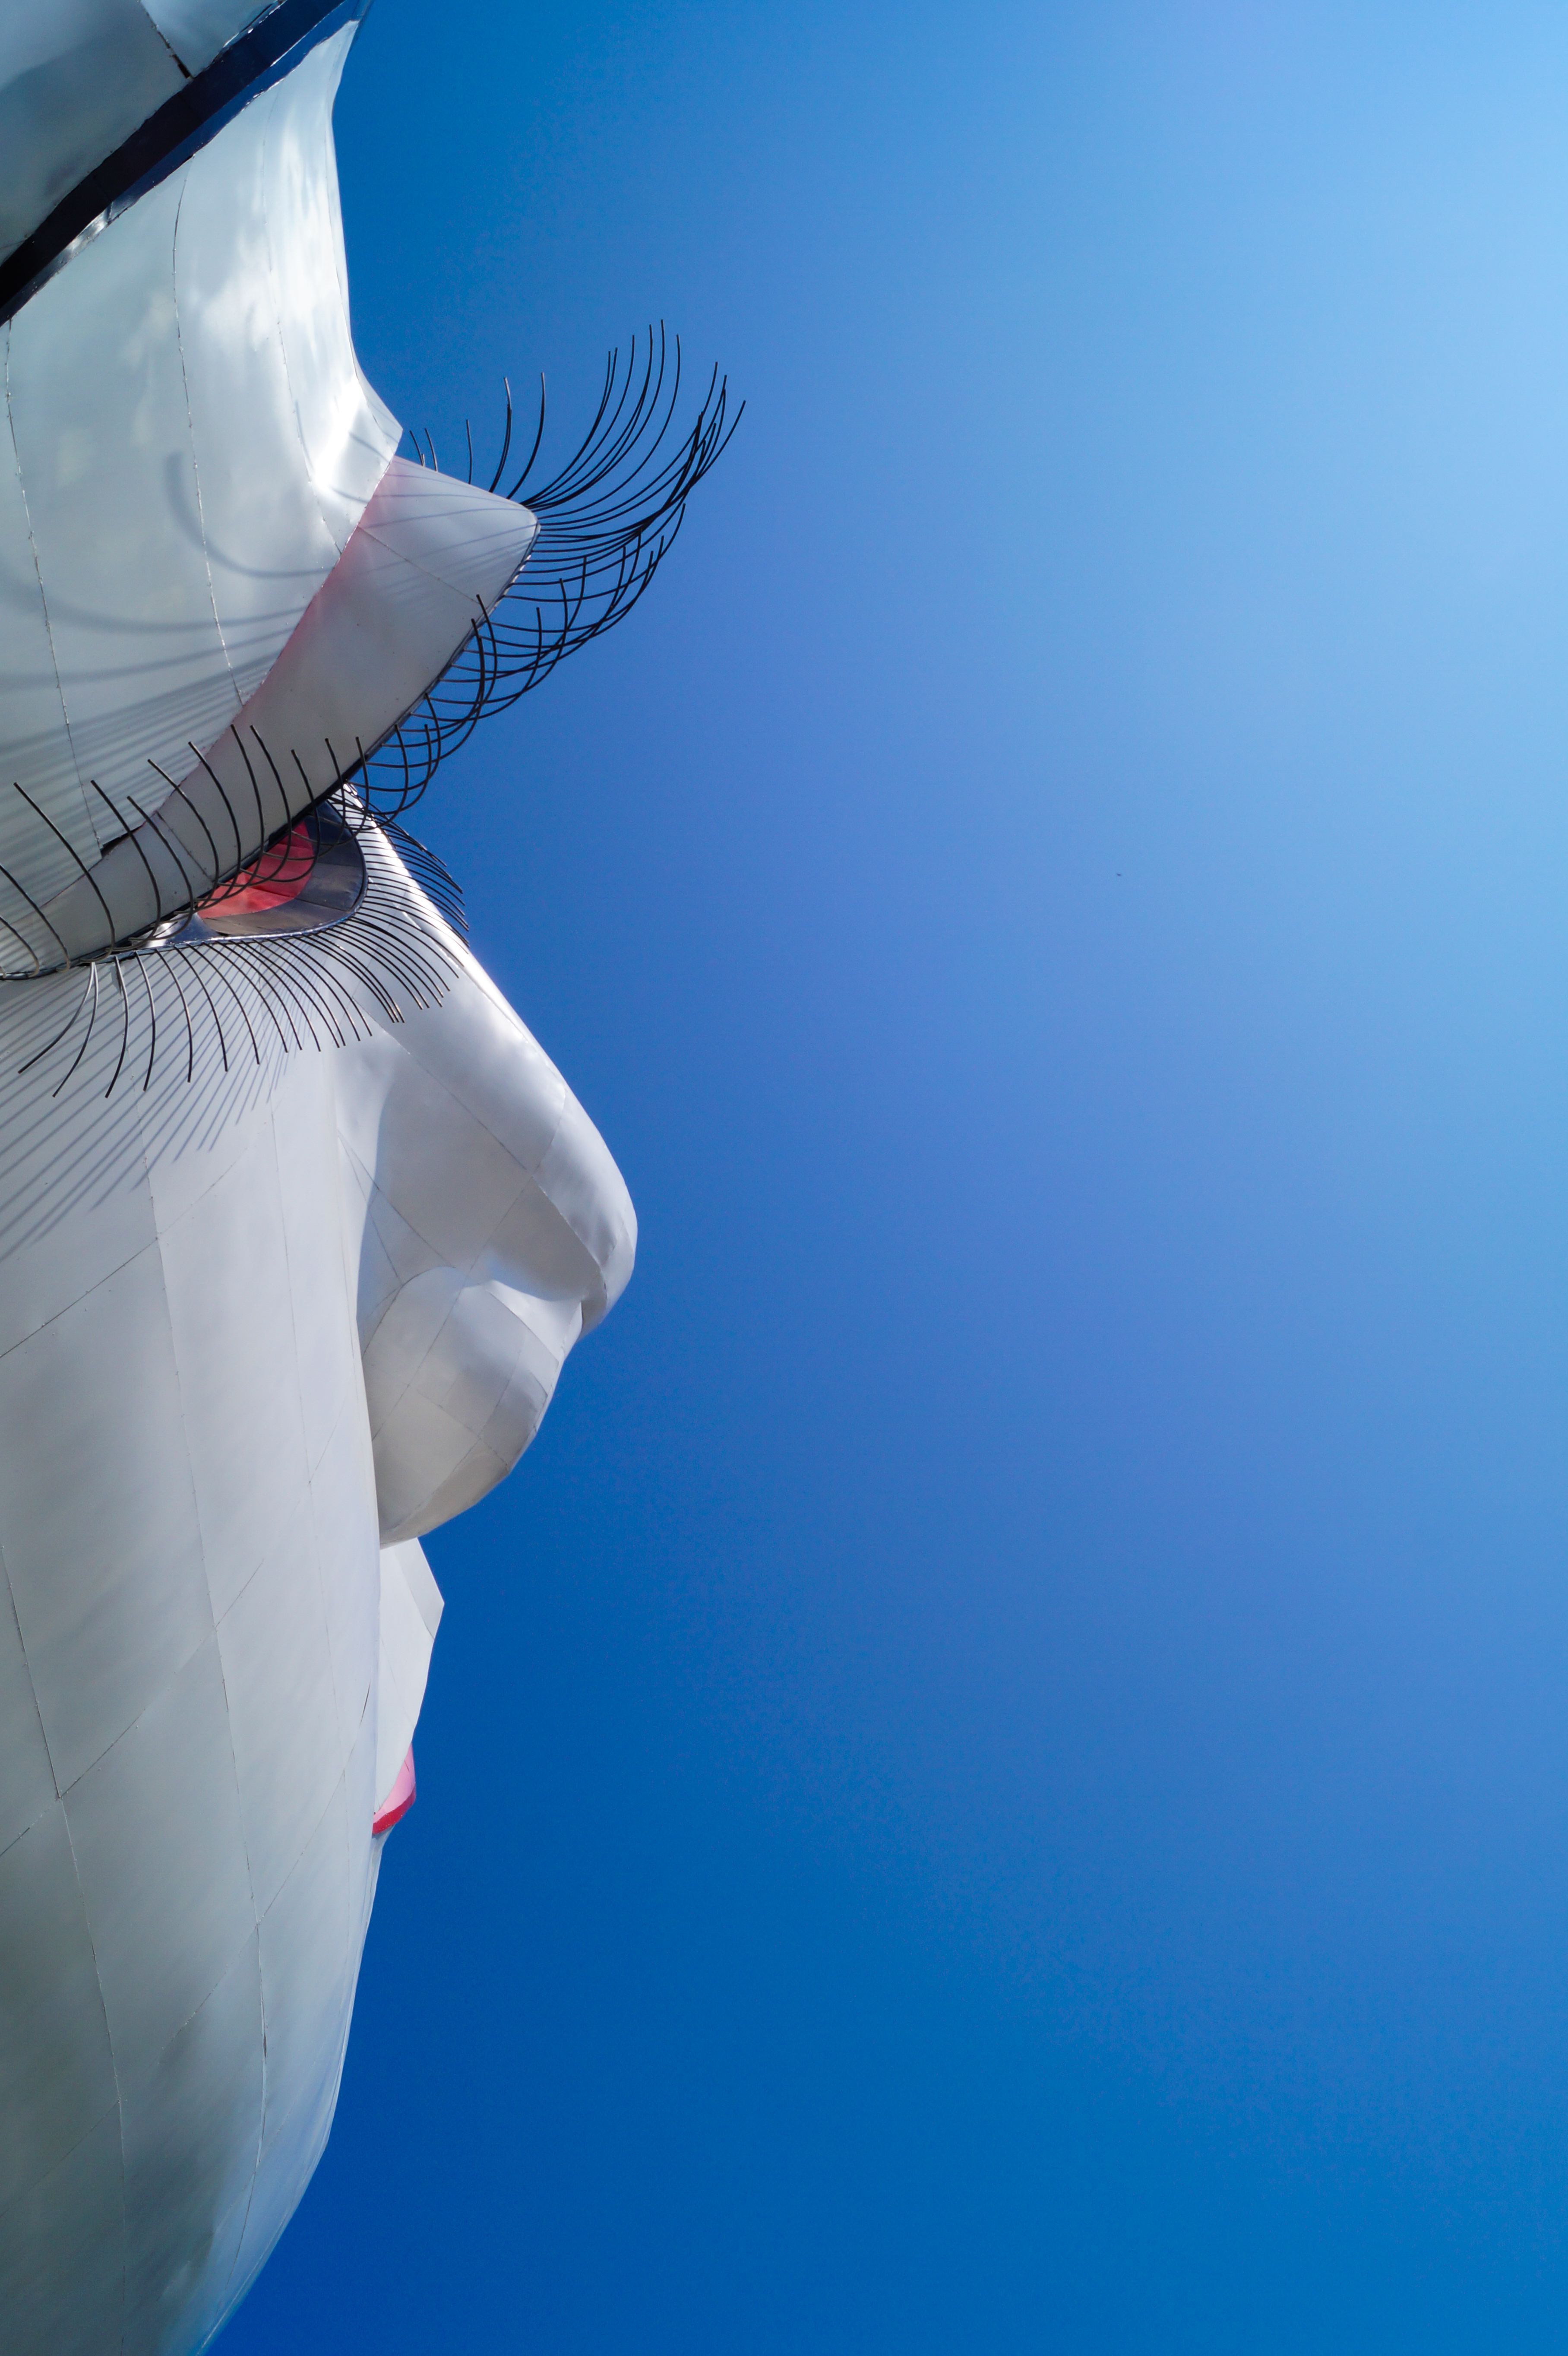
hand, sea, sky, underwater, statue, blue, fish, eyelash, face, buddha, myanmar, sonystreetphotographer, burma, atmosphere of earth